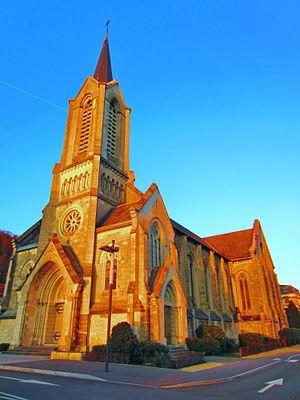
Eglise Herserange
Herserange est une commune française située dans le département de Meurthe-et-Moselle en région Grand Est.